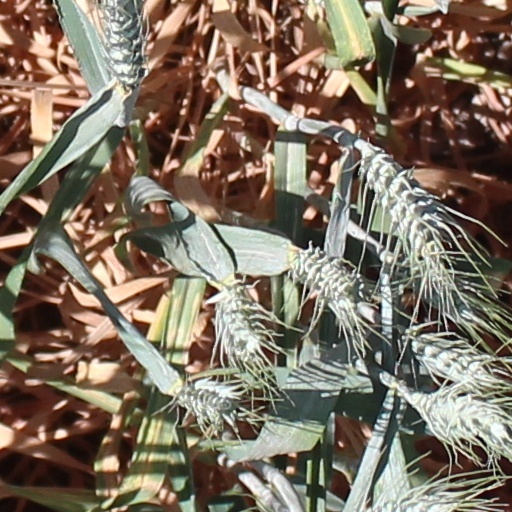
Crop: wheat